Luftwaffe

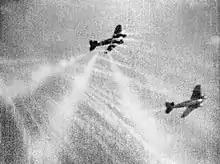
Gun camera film showing tracer ammunition from a Supermarine Spitfire hitting a Heinkel He 111 bomber on its starboard quarter

The Imperial German Army Air Service was founded in 1910 with the name , most often shortened to . It was renamed the on 8 October 1916. The air war on the Western Front received the most attention in the annals of the earliest accounts of military aviation, since it produced aces such as Manfred von Richthofen, Ernst Udet, Oswald Boelcke, and Max Immelmann. After the defeat of Germany, the service was dissolved on 8 May 1920 under the conditions of the Treaty of Versailles, which also mandated the destruction of all German military aircraft.